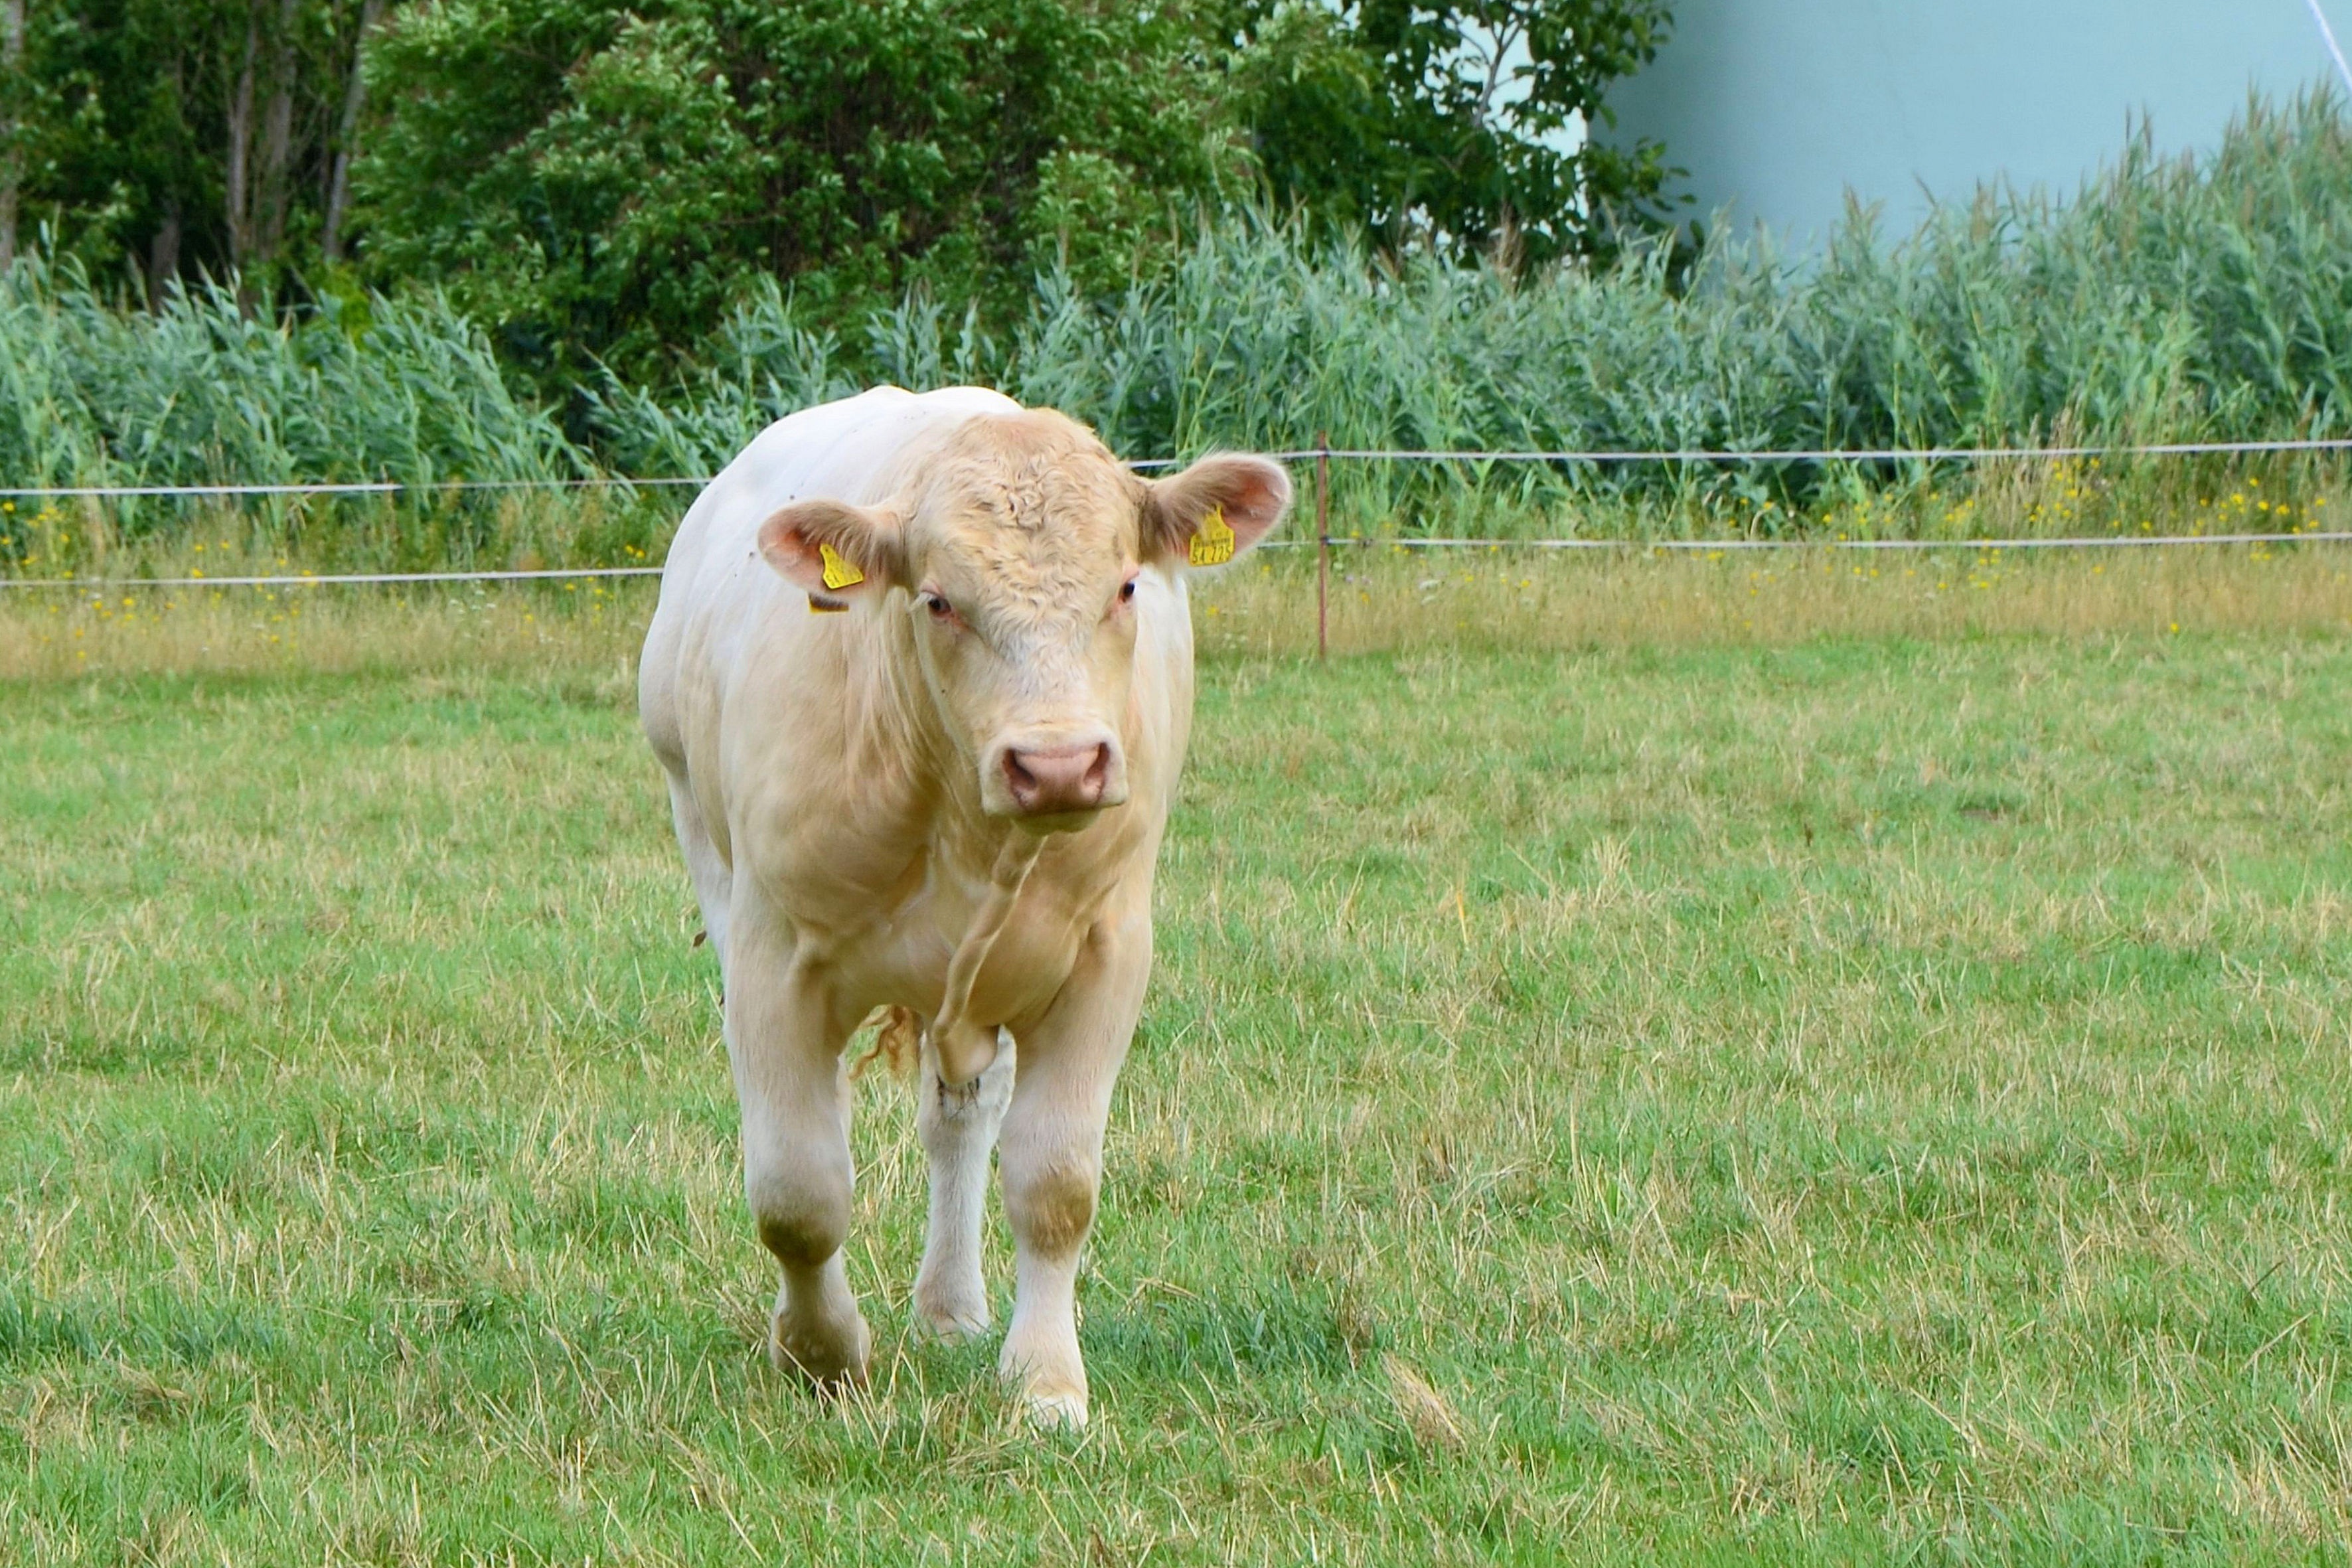
nature, grass, field, farm, meadow, prairie, cow, pasture, grazing, mammal, agriculture, beef, fauna, calf, grassland, vertebrate, habitat, rural area, dairy cow, cattle like mammal, cow goat family